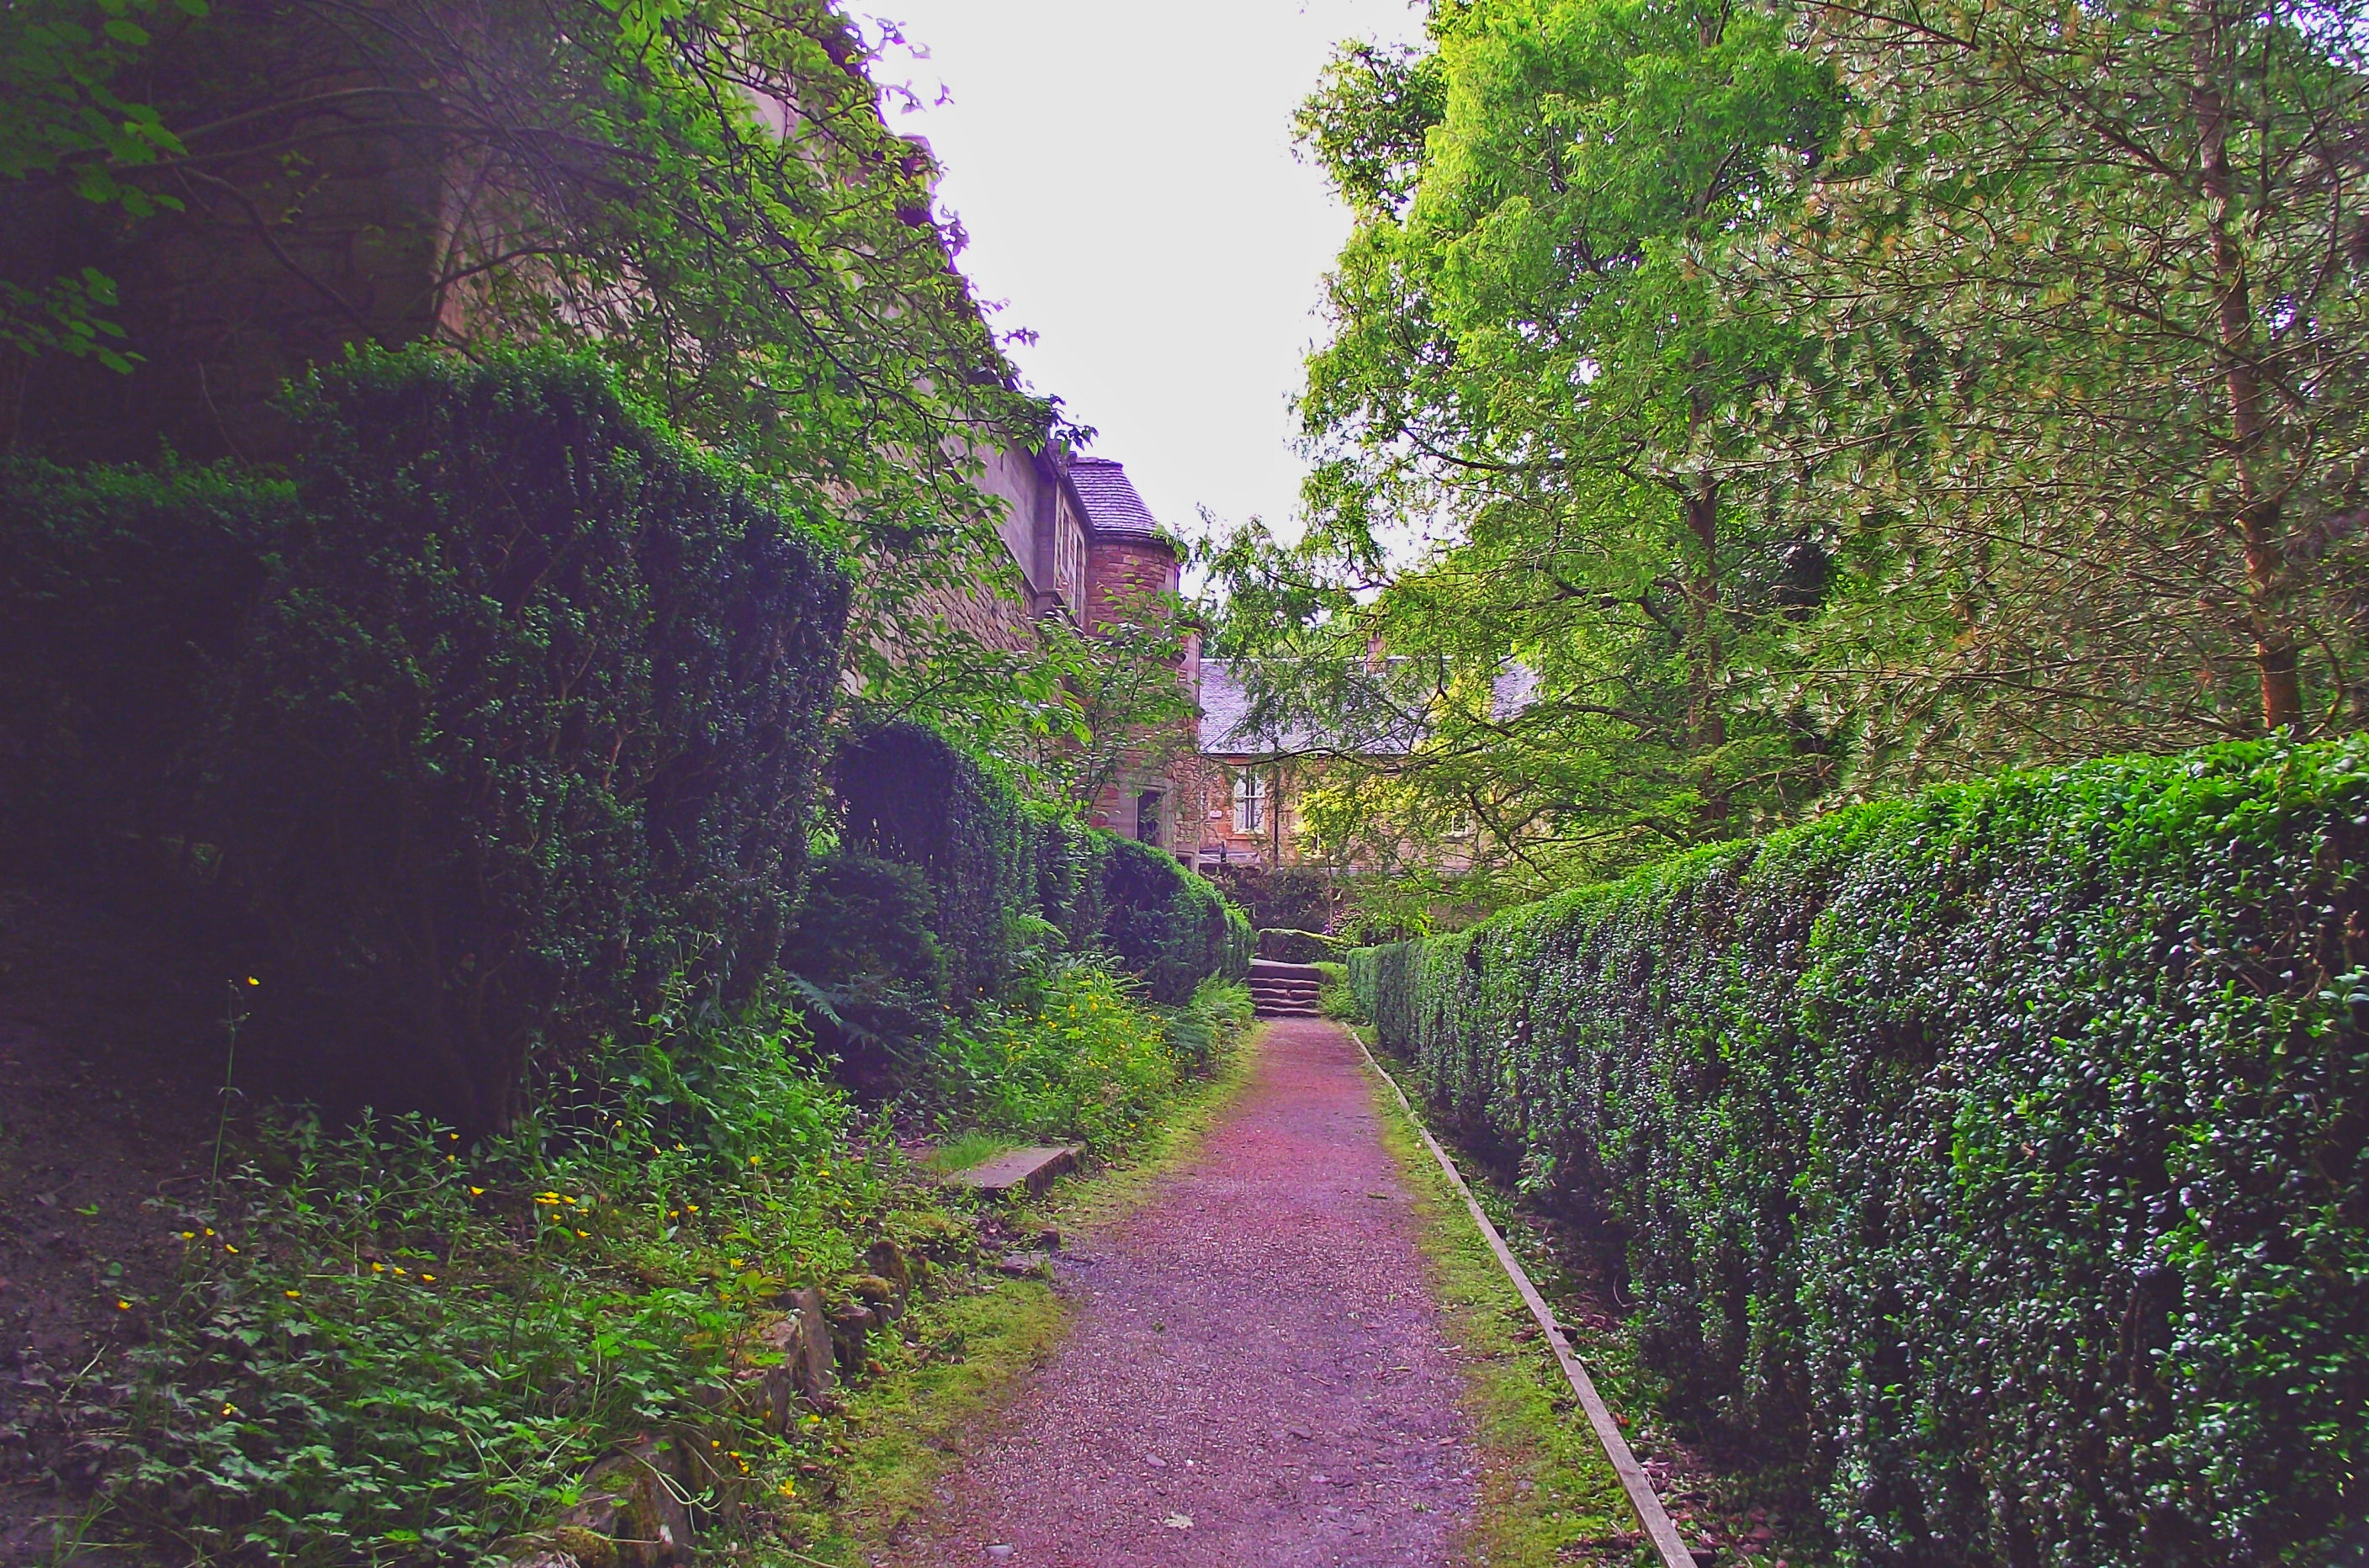
tree, nature, trail, leaf, flower, valley, green, autumn, castle, garden, waterway, shrub, scotland, scottish, historical, woodland, dean, kilmarnock, rural area